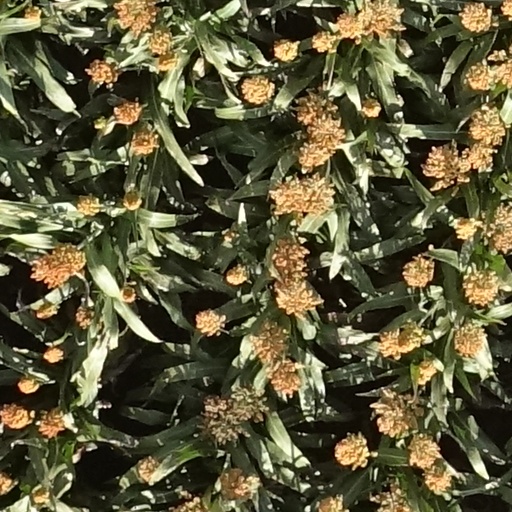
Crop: sorghum